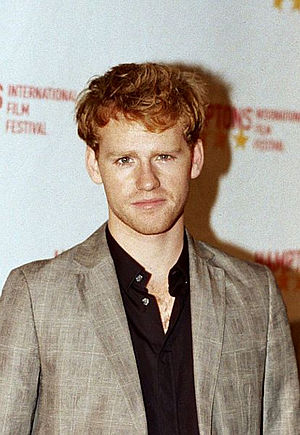
Cyron Melville
Cyron Bjørn Melville er en dansk skuespiller og musiker.